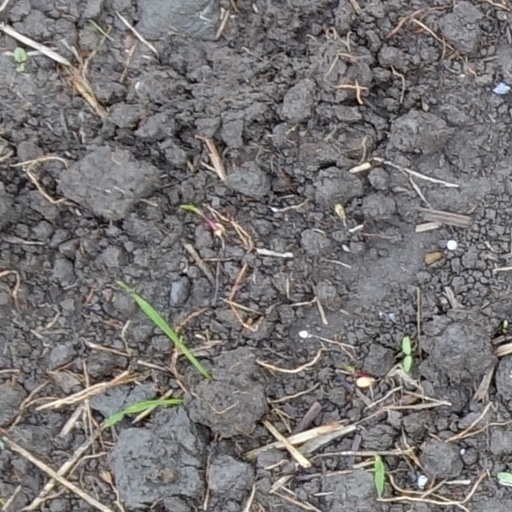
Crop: wheat